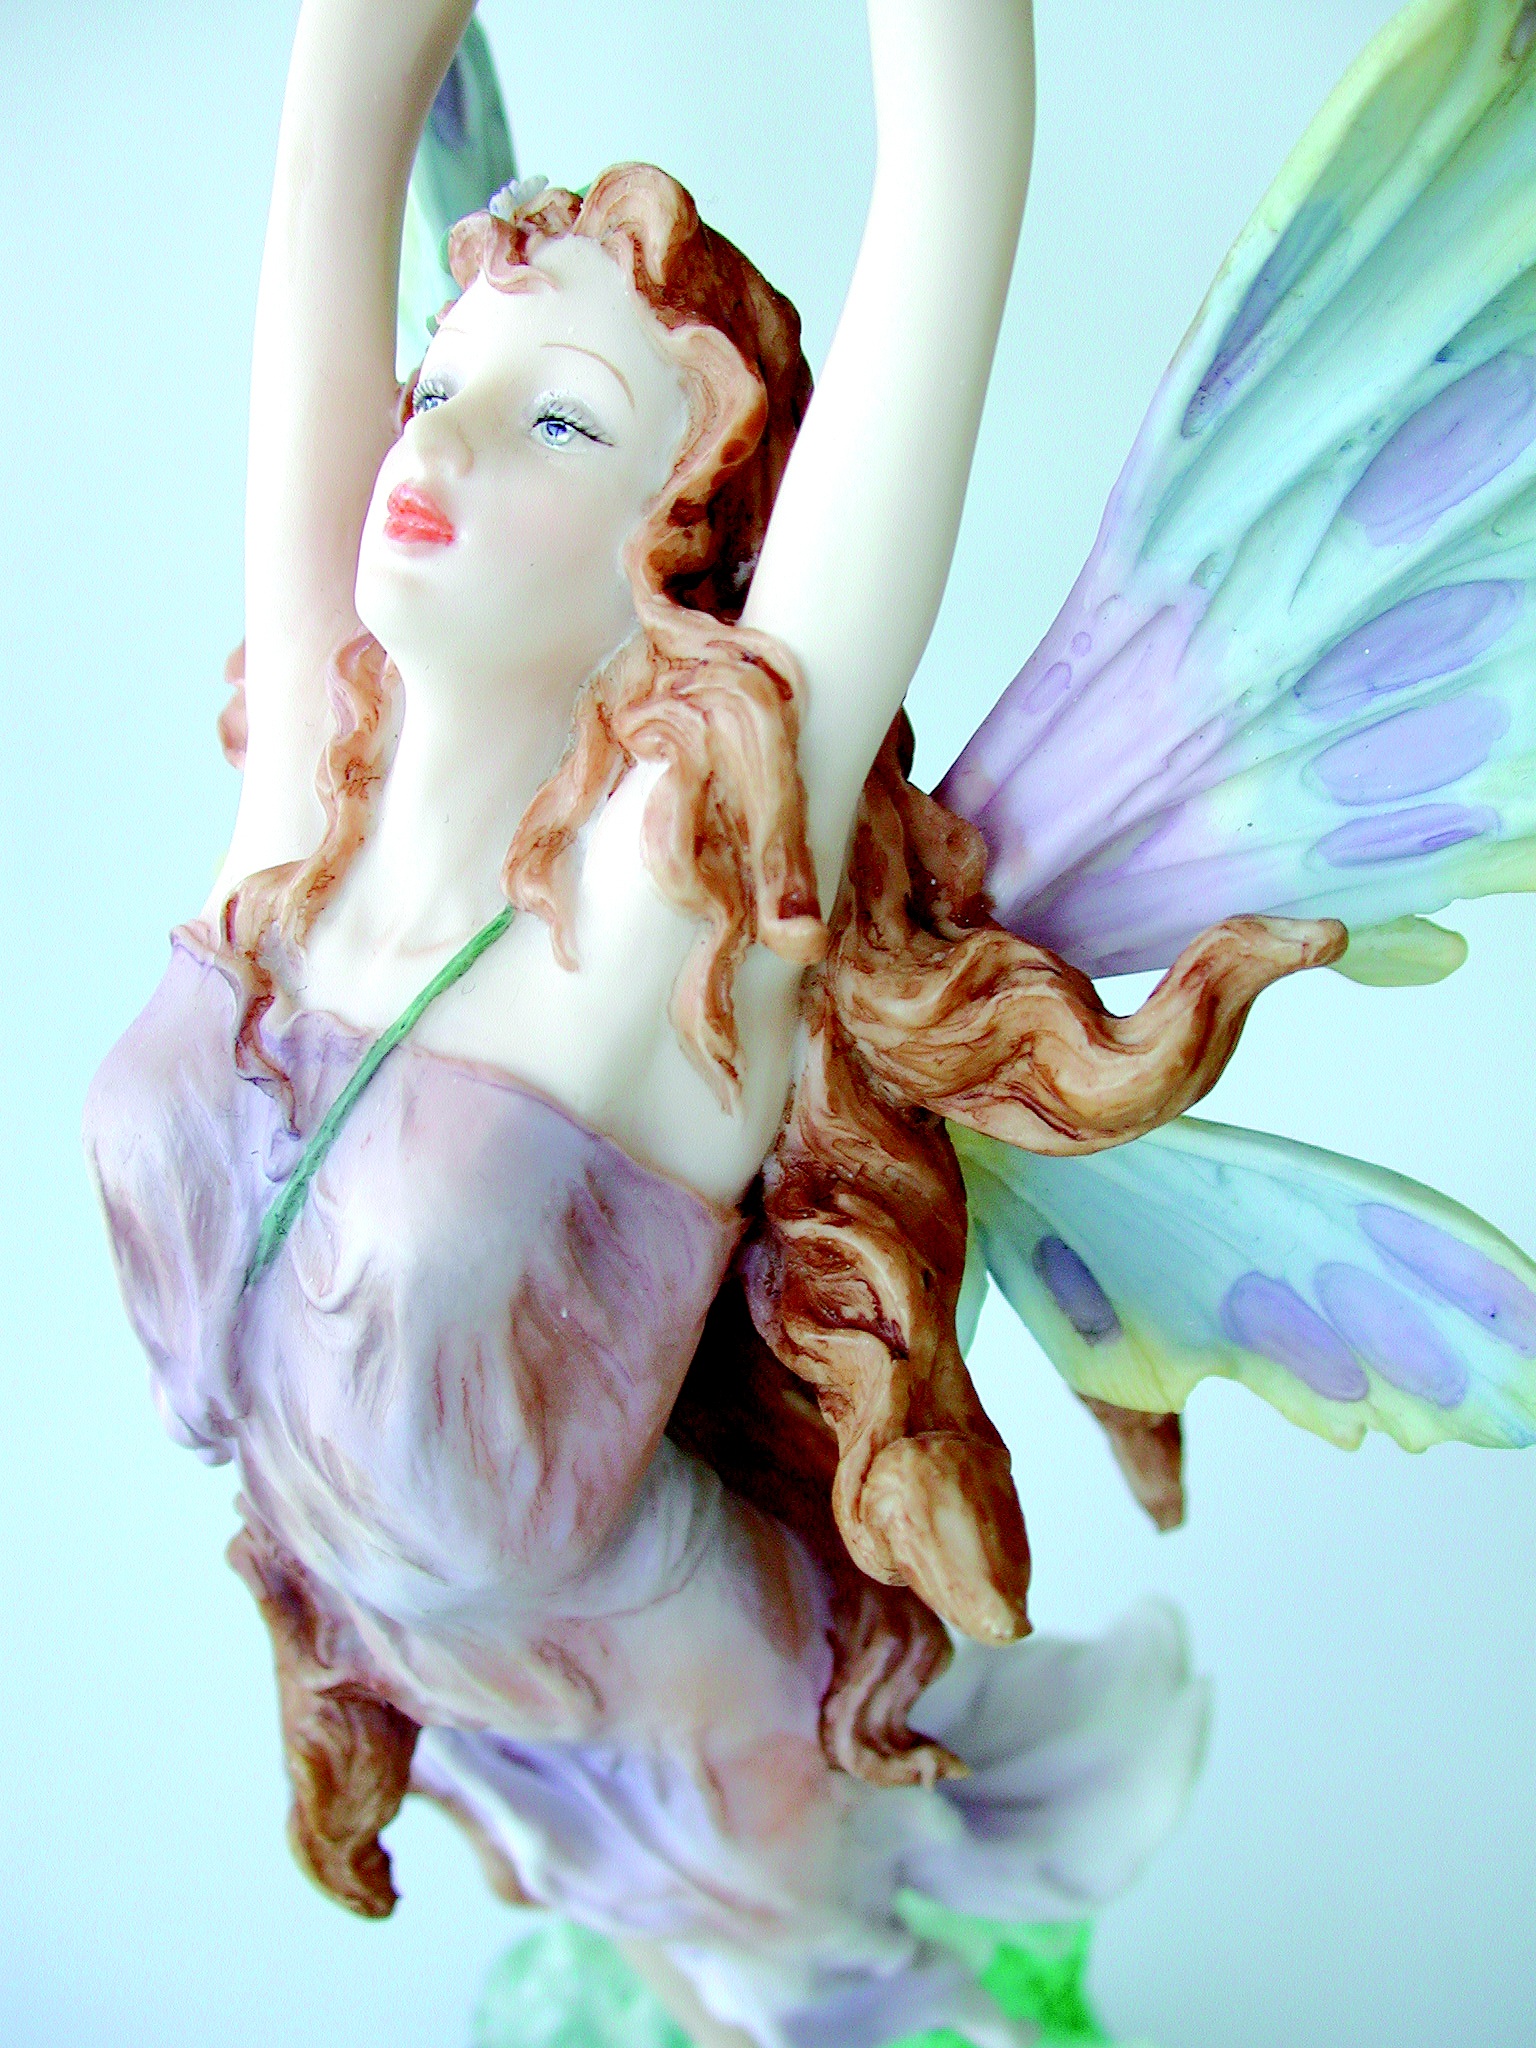
flower, toy, illustration, figurine, elf, fairy, fairy tales, mythical creatures, mythical creature, fee, fictional character